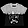
Label: T - shirt / top